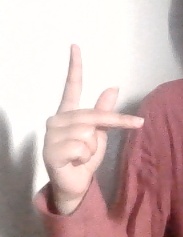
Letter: dha